Mia Wallace

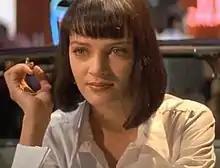
Uma Thurman as Mia at Jack Rabbit Slims

Mia Wallace is a fictional character portrayed by Uma Thurman in the 1994 Quentin Tarantino film "Pulp Fiction". It was Thurman's breakthrough role and earned her a nomination for the Academy Award for Best Supporting Actress. The character became a cultural icon.